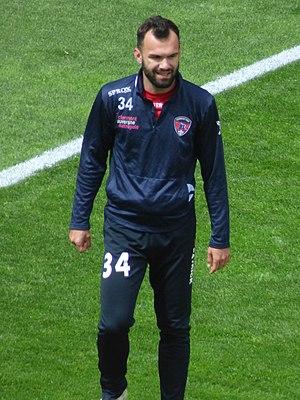
Cantyn Chastang avant le match RC Lens / Clermont Foot 63, comptant pour la 36ème journée du championnat de France de football de Ligue 2 2018-2019, le 4 mai 2019, au stade Bollaert-Delelis.